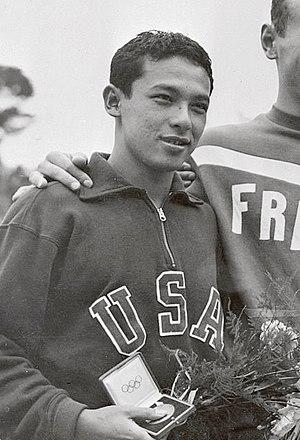
Ford Hiroshi Konno est un nageur américain spécialiste des épreuves de nage libre dans les années 1950.